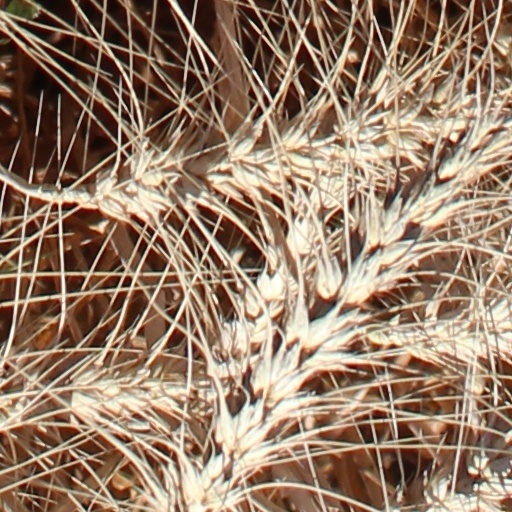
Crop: wheat